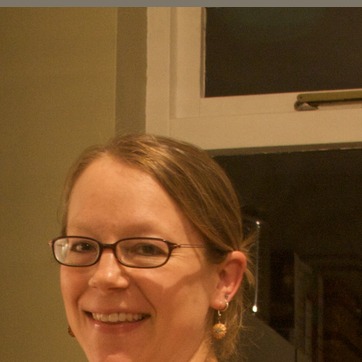
Material: hair